Westgate (Columbus, Ohio)

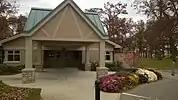

Westgate Park is a 46.3-acre city park located in the center of the Westgate neighborhood. It features a fishing pond, a rain garden, and a playground, as well as picnic areas, an open shelterhouse, a walking trail, and a wooded area. The Westgate Shelterhouse is available by reservation through the City of Columbus Recreation and Parks department. It accommodates 180 people and provides heating and air conditioning, a bridal changing room, a covered porch, a fireplace, a foyer, a kitchen, restrooms, tables and chairs, and handicap access.